Obesity and sexuality

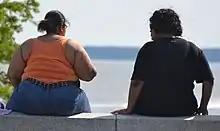
Being obese can influence someone in their sexual life in significant ways.

Being overweight or obese has influence on the sexuality of people in various different aspects. It can include negative aspects such as stigmatization which can be an obstacle for romantic developments, sexual dysfunction and an increased chance of risky sexual behavior. It can also have positive aspects in the form of fat fetishism.